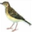
Label: bird